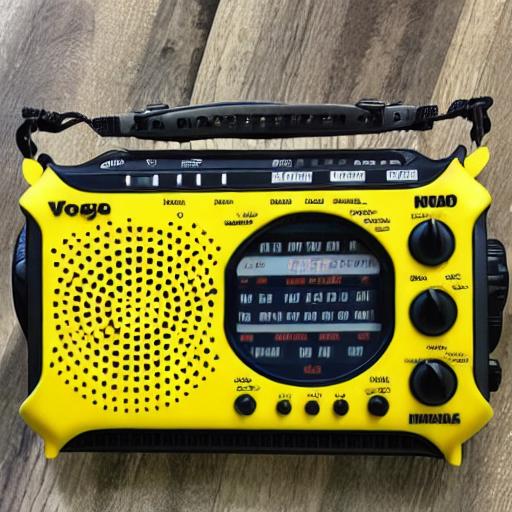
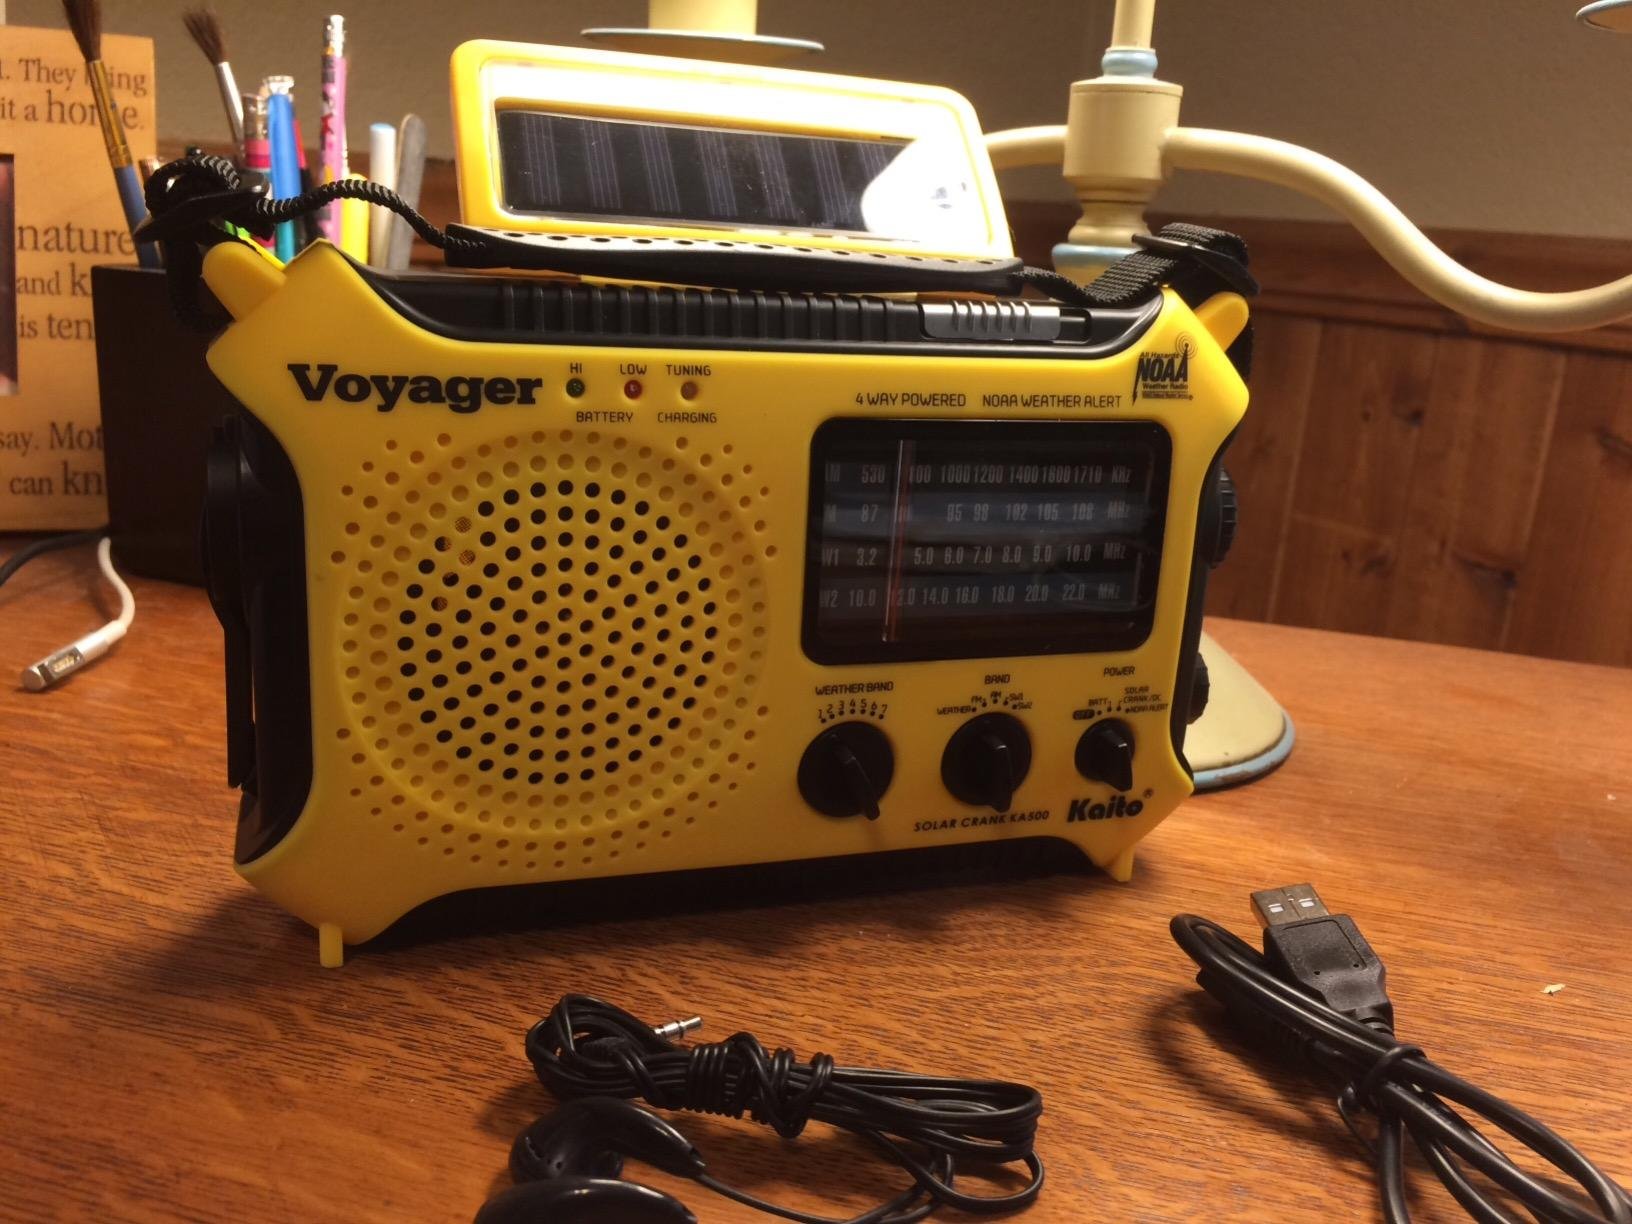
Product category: radio
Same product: no